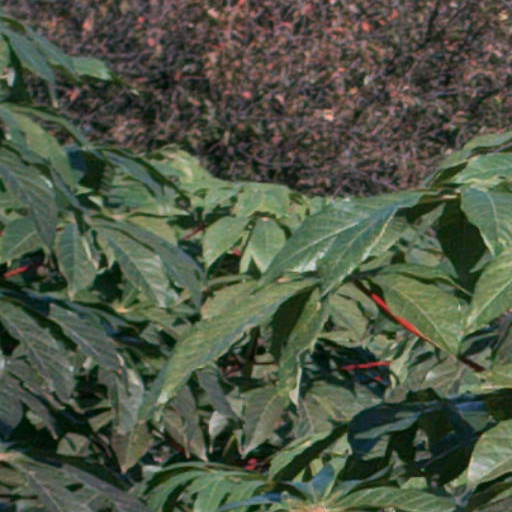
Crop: cassava